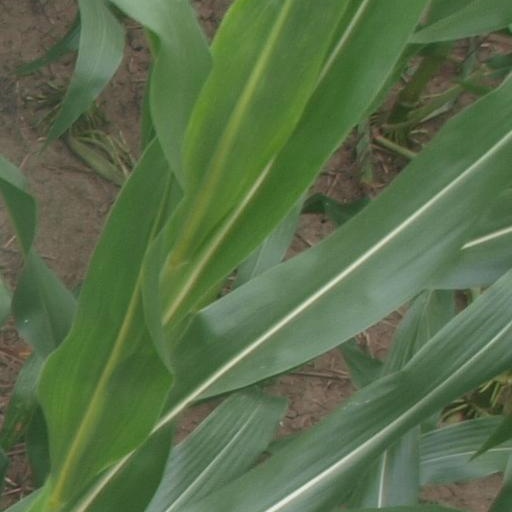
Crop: maize; corn